William E. Blackstone

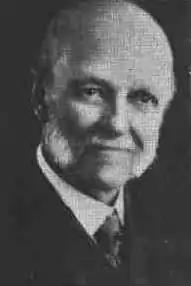

William Eugene Blackstone (October 6, 1841 – November 7, 1935) was an American evangelist and Christian Zionist. He was the author of the Blackstone Memorial (1891), a petition which called upon the United States to actively return the Holy Land to the Jewish people. Blackstone was influenced by Dwight Lyman Moody, James H. Brookes, and John Nelson Darby.